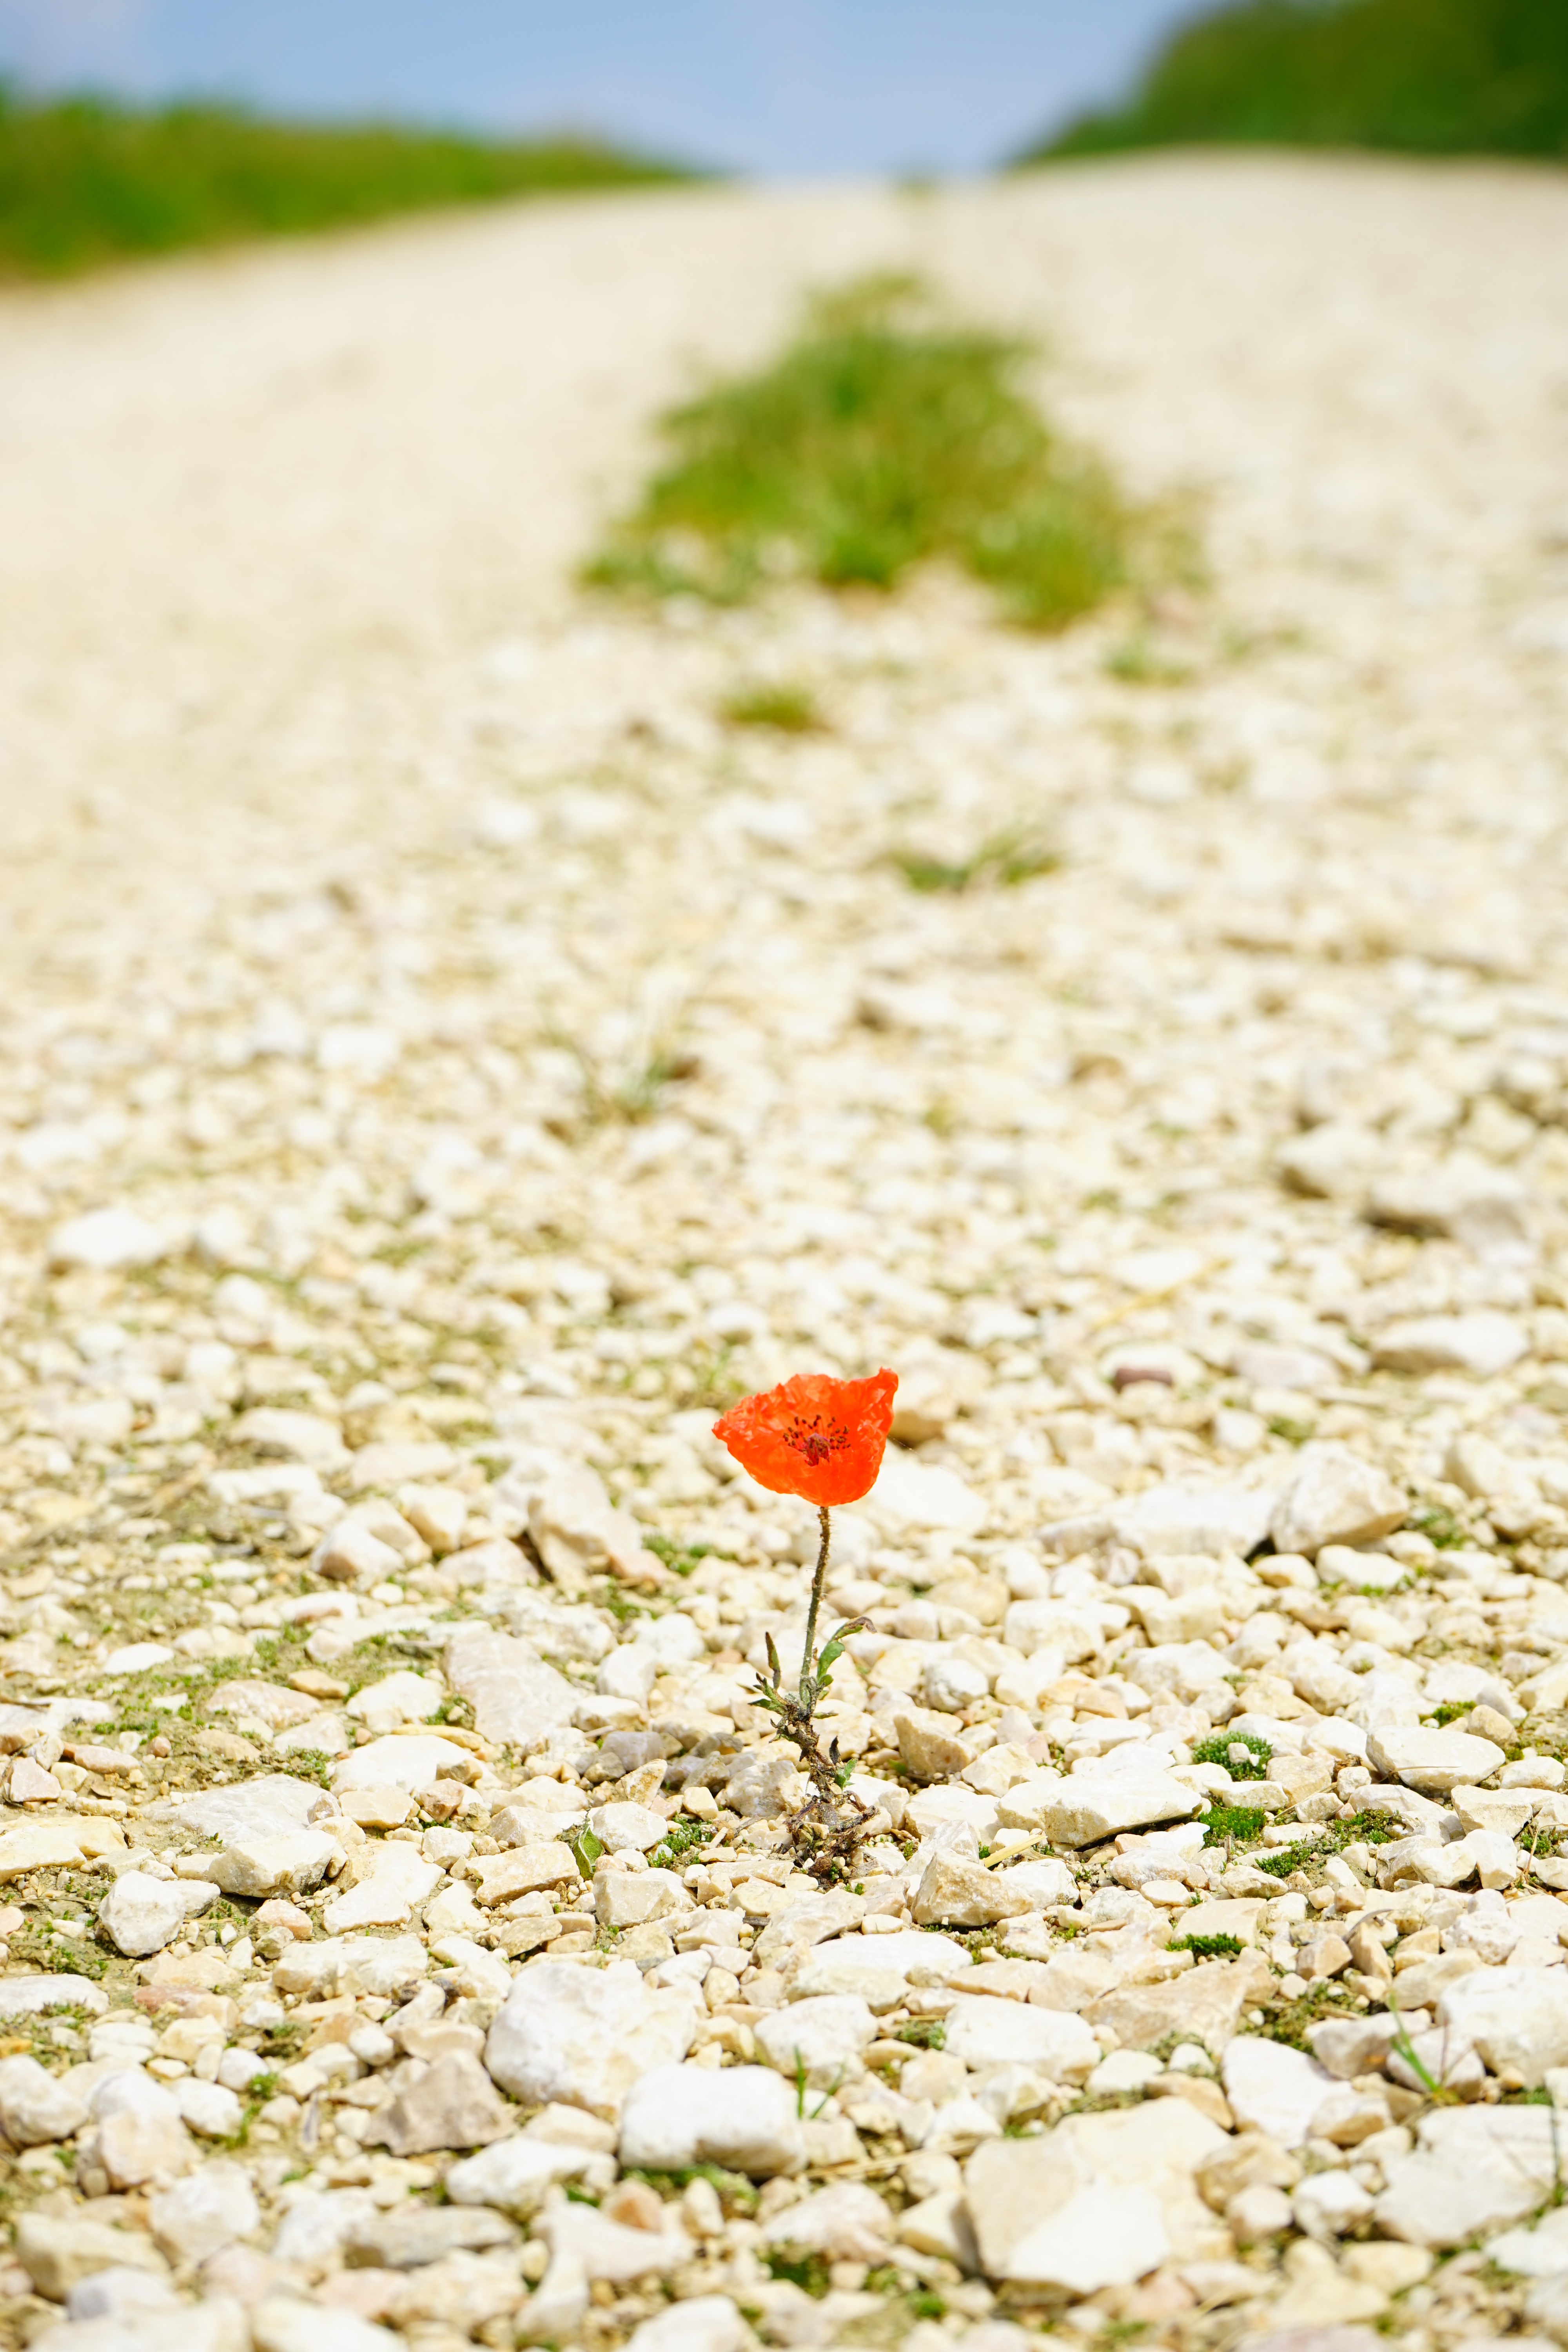
nature, grass, sand, blossom, plant, field, lawn, photography, sunlight, leaf, flower, petal, bloom, alone, green, red, color, autumn, soil, botany, endless, colorful, close, flora, close up, klatschmohn, poppy flower, red poppy, petals, blossoms, wide, poppy, papaveraceae, away, target, papaver, medicinal plant, macro photography, ornamental plant, gravel road, individually, open flower, klatschrose, mohngewaechs, papaver rhoeas, food plant, grass family